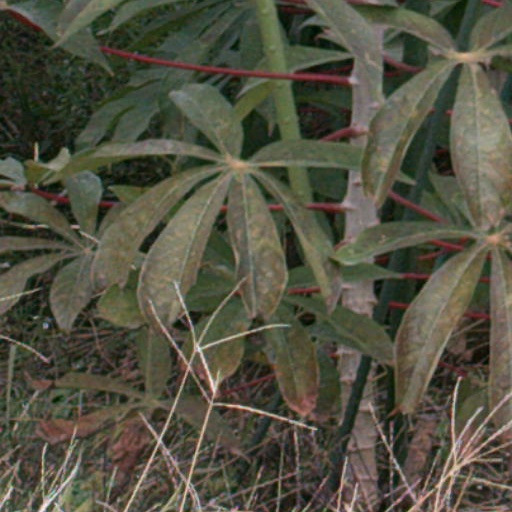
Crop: cassava